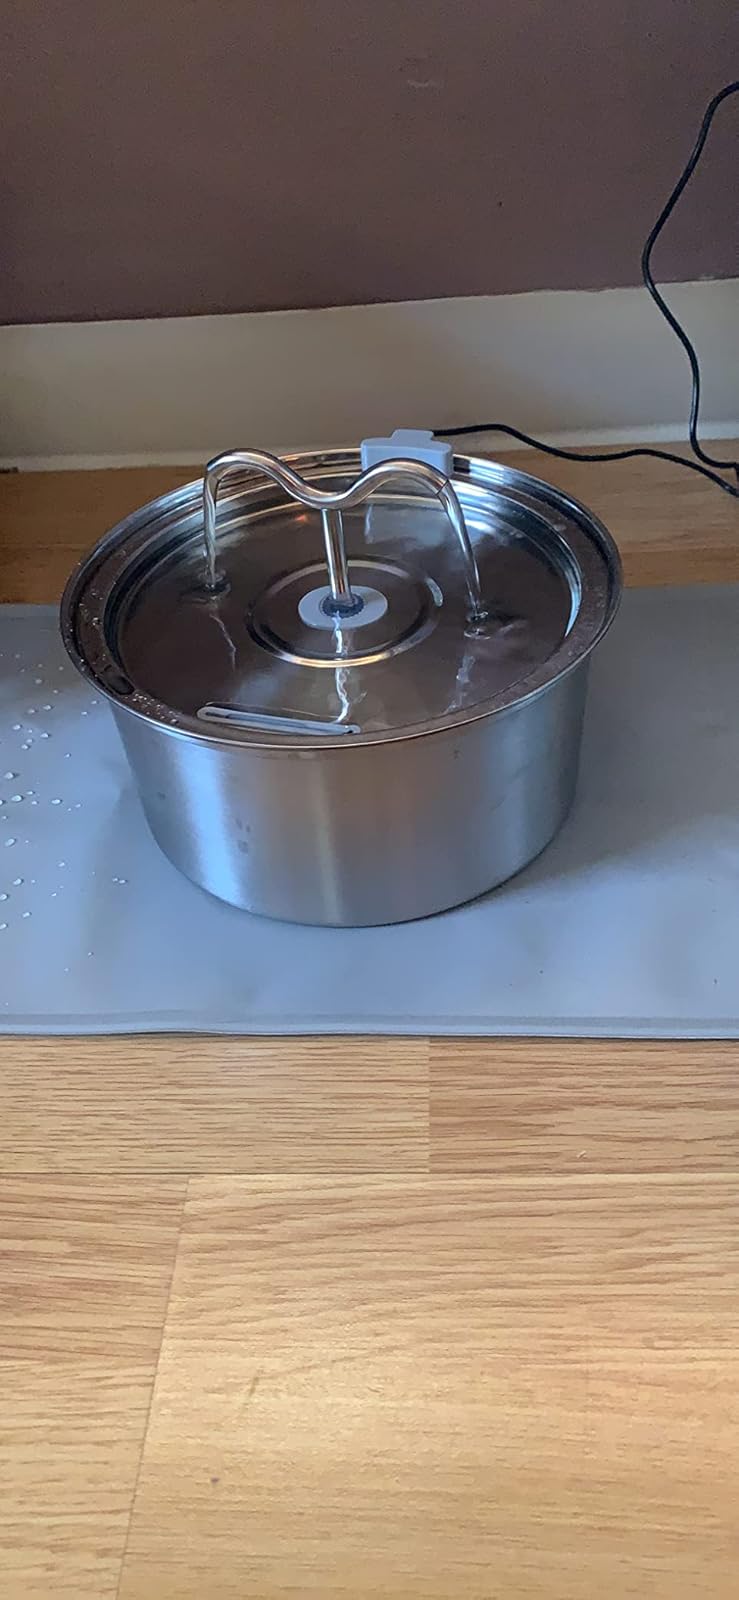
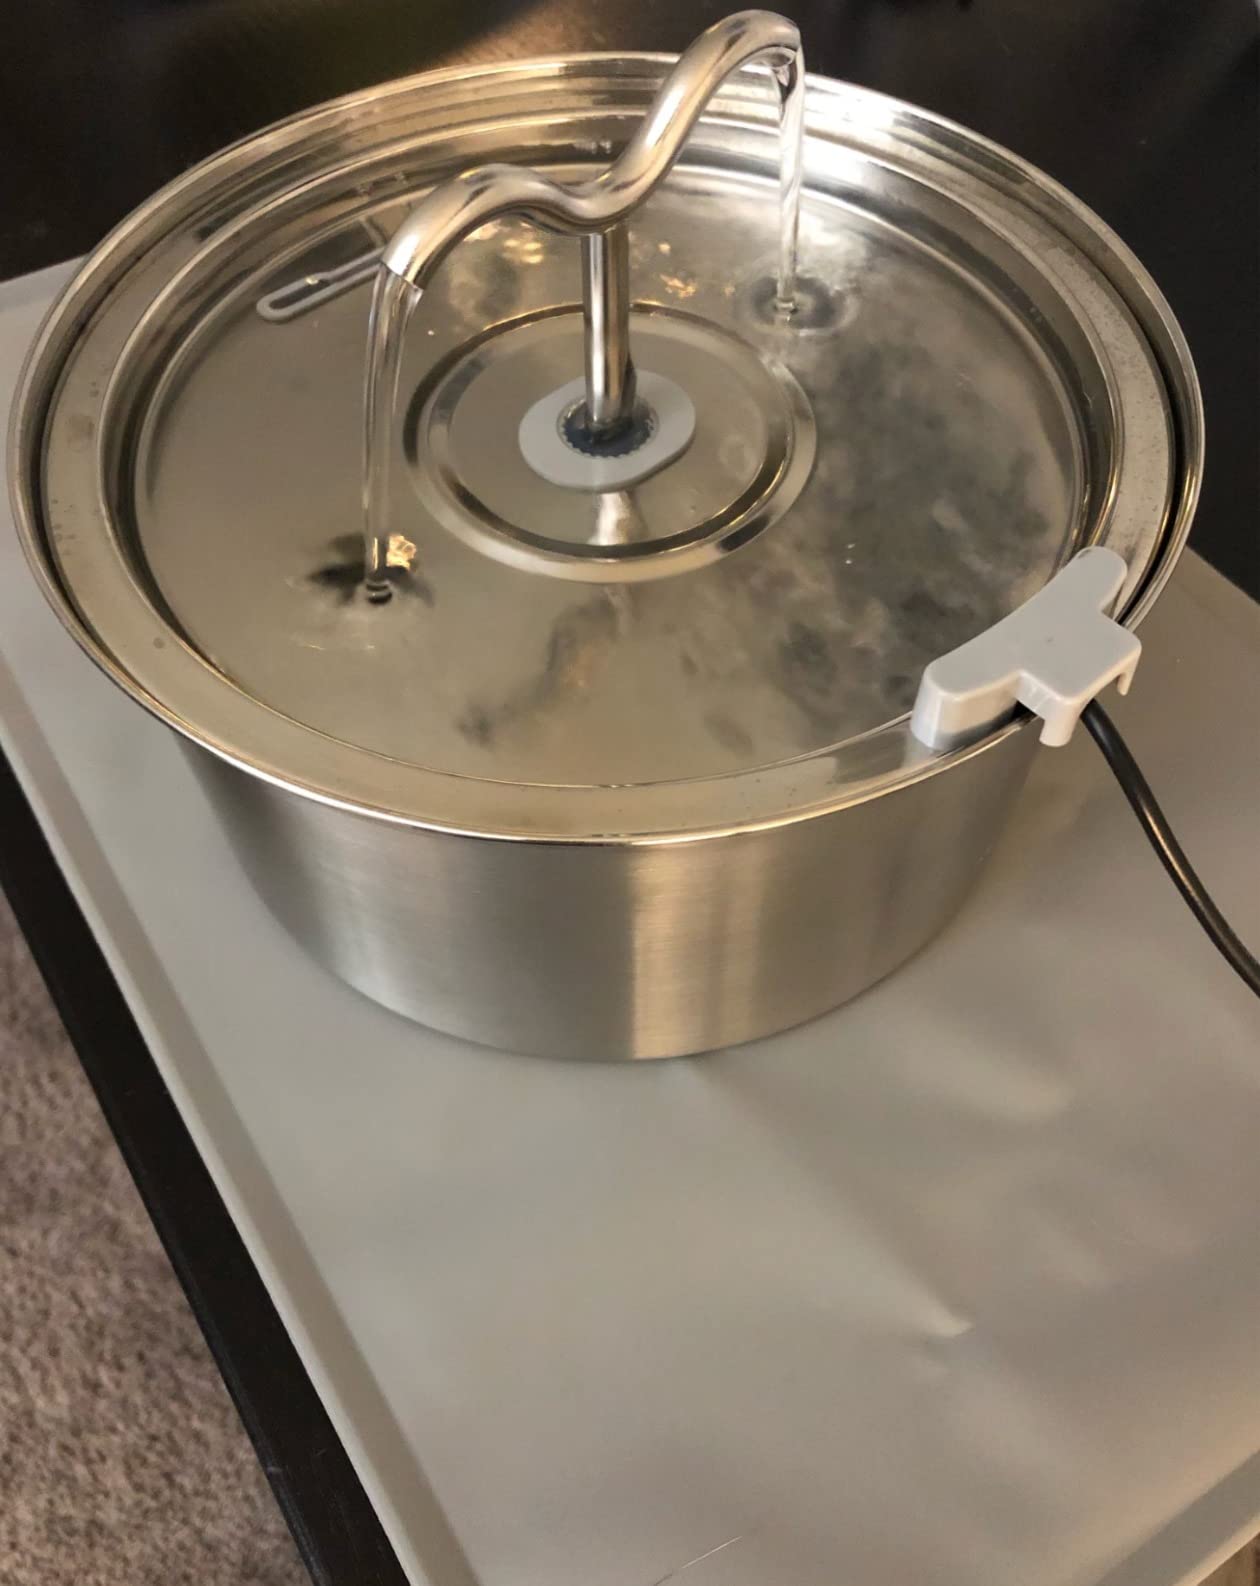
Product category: items_bowl
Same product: yes